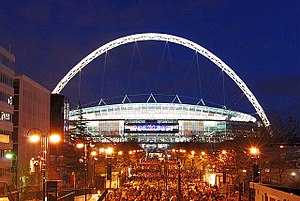
UEFA Champions League 2012-13
UEFA Champions League 2012-13 var den 58. udgave af det europæiske klubmesterskab i fodbold og den fjerde udgave under den nyeste kvalifikationsformat. Finalen blev spillet på Wembley Stadium i London, England. Det var syvende gang at Wembley har lagt græs til finalen.